Alan Partridge

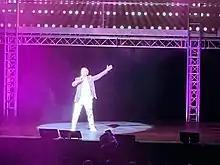
Coogan performing as Alan Partridge in Brighton in May 2022

In September 2020, Audible launched an Alan Partridge podcast, "From the Oasthouse". It has Partridge discussing topics such as relationships, family and the culture wars. Coogan said the podcast format was liberating, with more opportunity for nuance and less need to create punchlines to unite the audience. The podcast was carefully scripted rather than improvised. Further series were released in September 2022, October 2023 and June 2025.